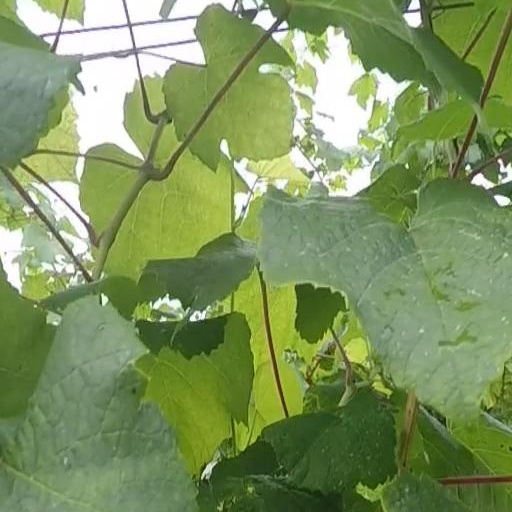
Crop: grape